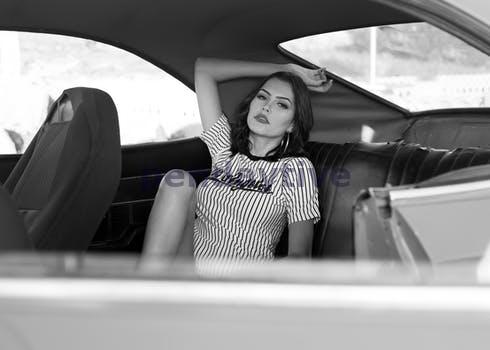
Label: Watermark